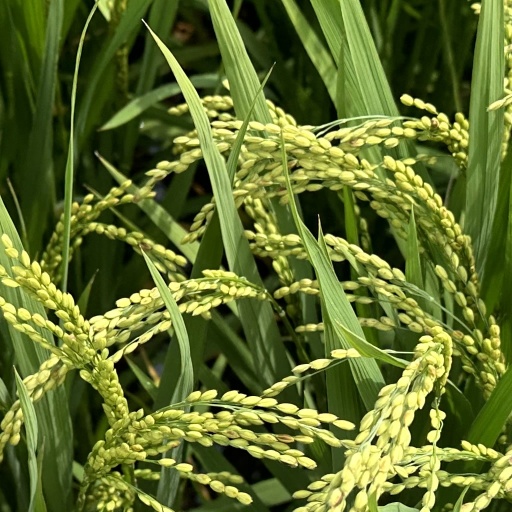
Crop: rice